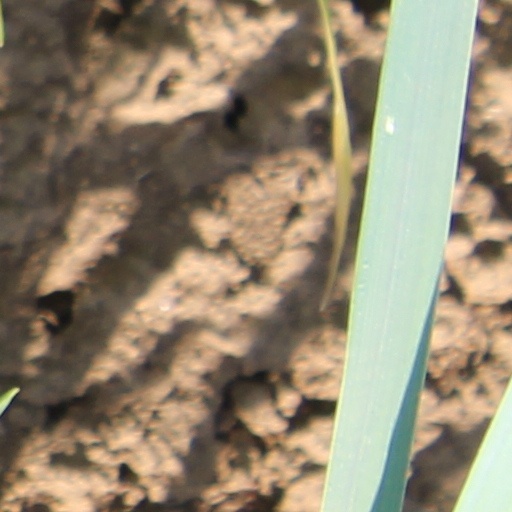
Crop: wheat